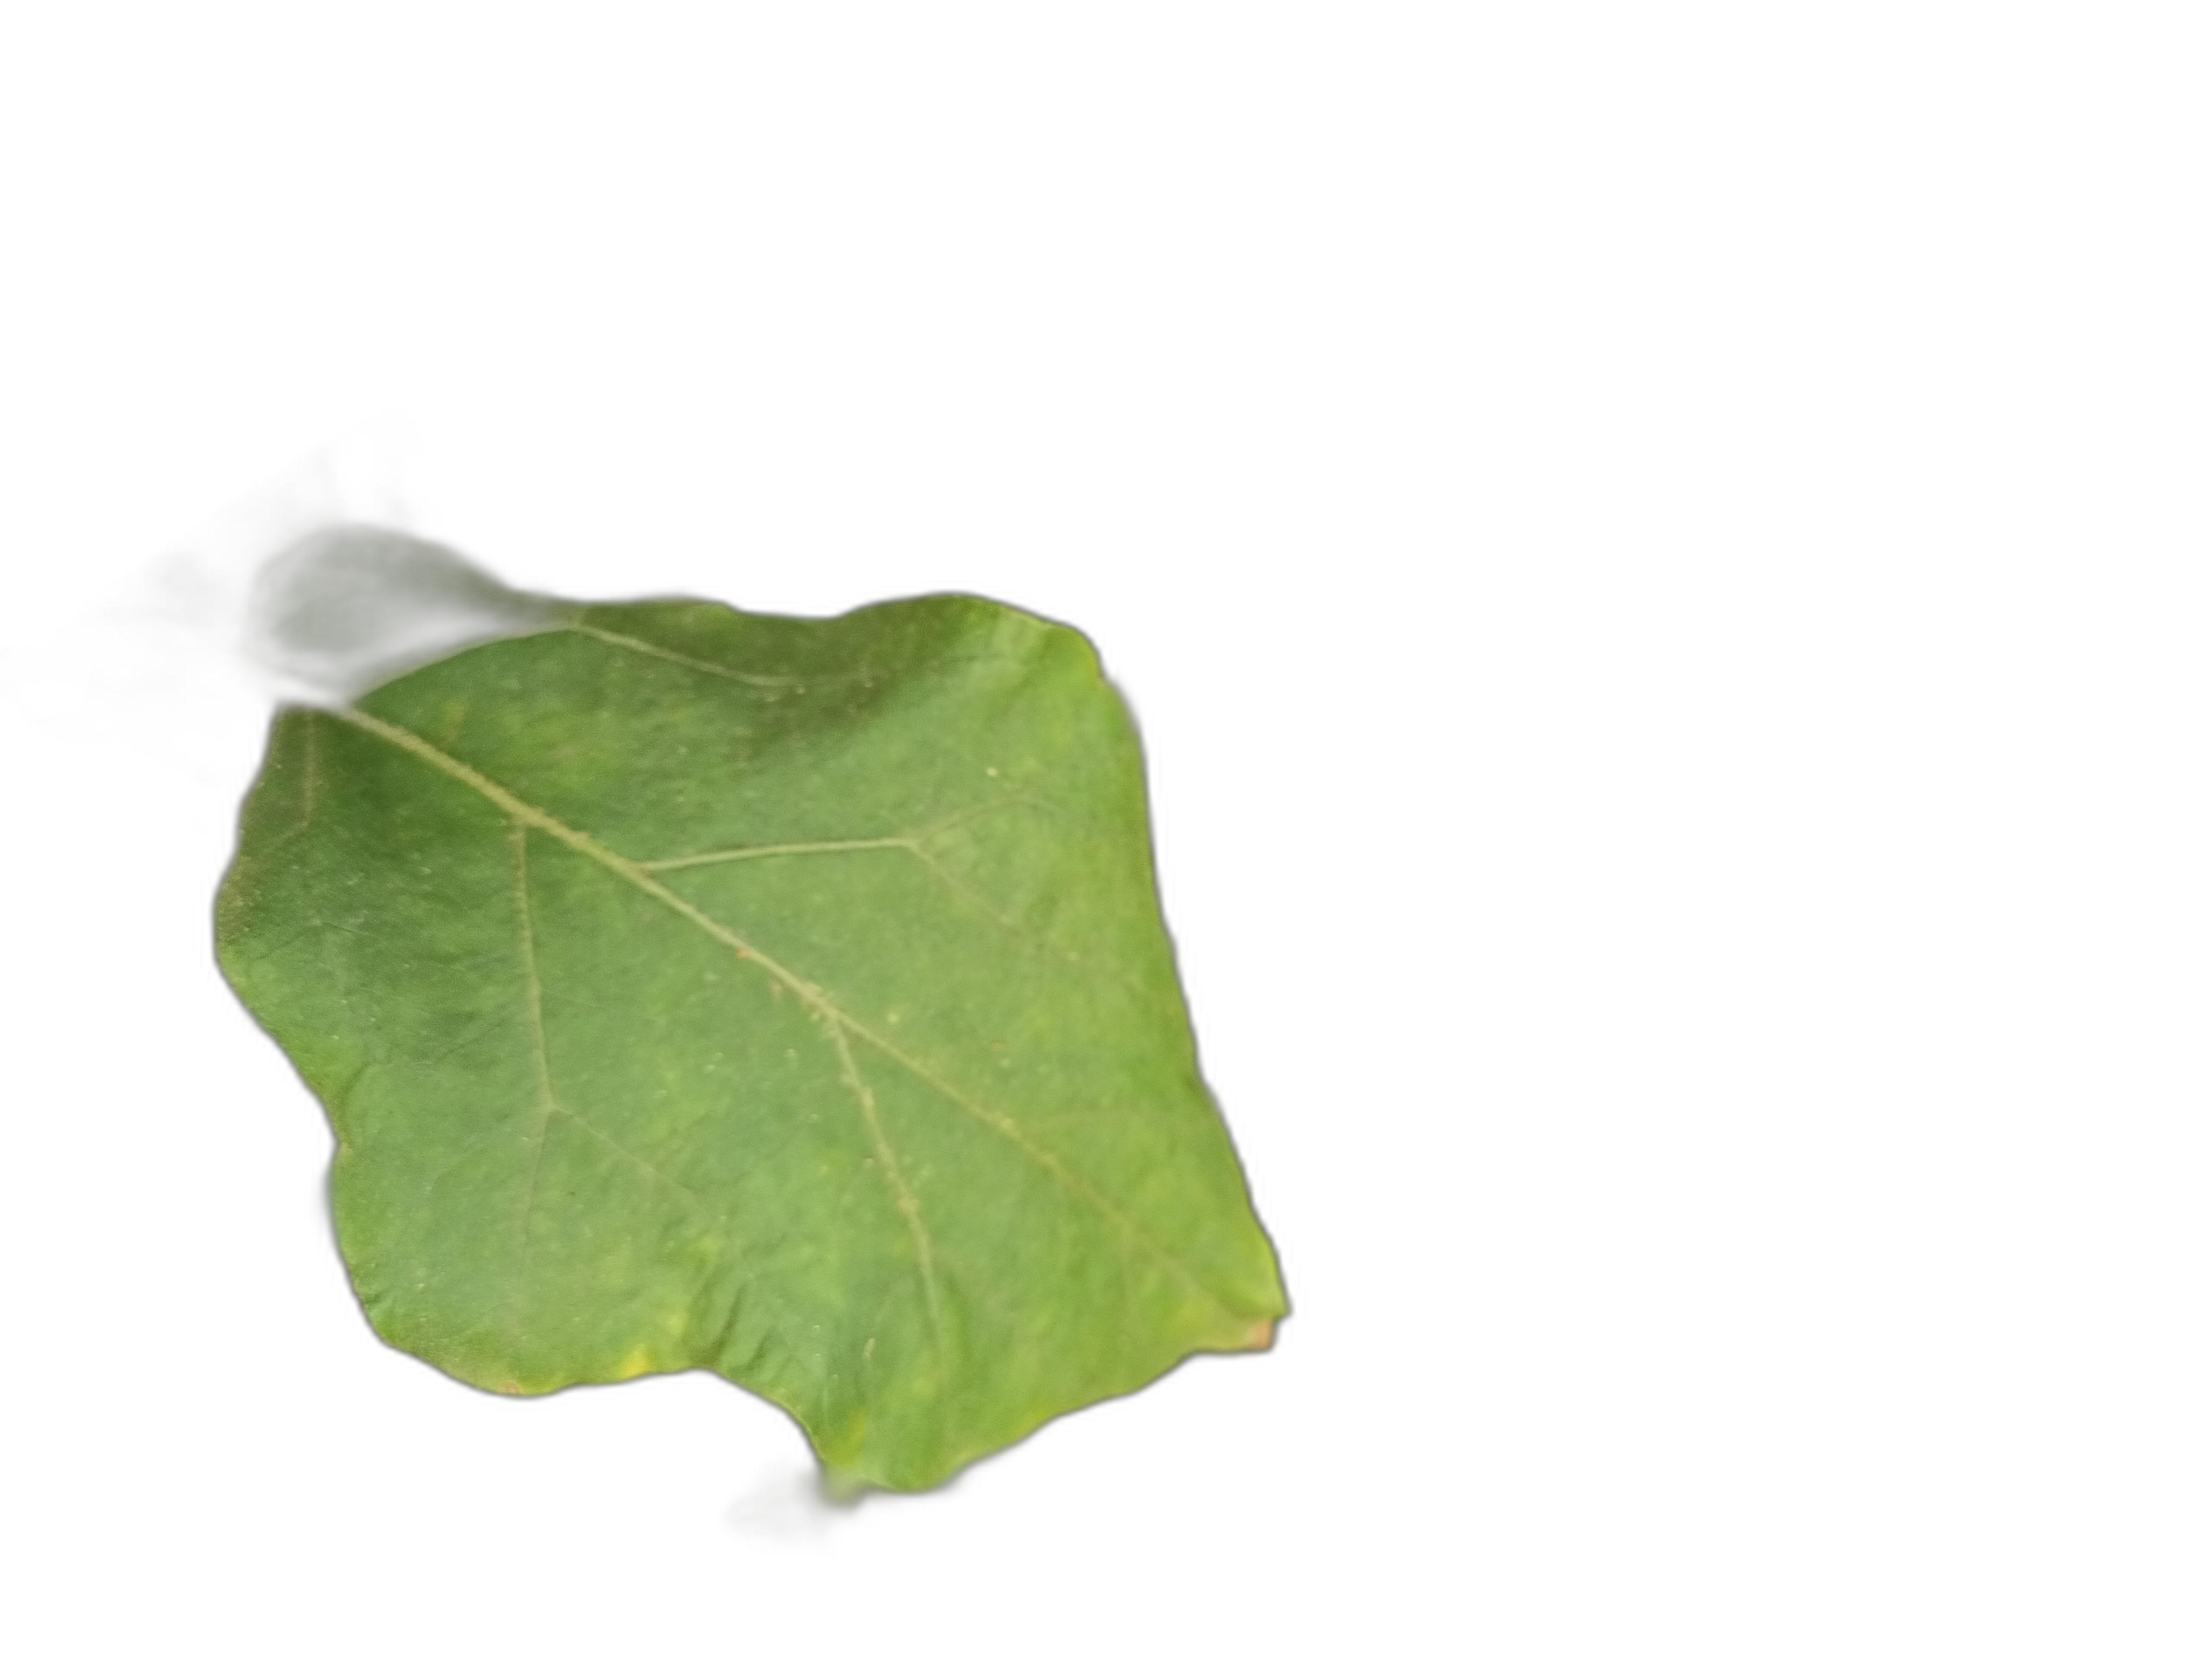
Label: Healthy Leaf